Parc du Thabor

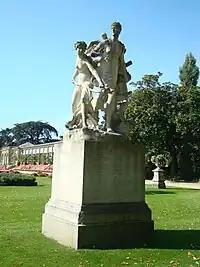
"La Chasse de Diane"

Behind the square Du Guesclin, there is "l'Enfer", a vast area dug longitudinally on the north-south axis.